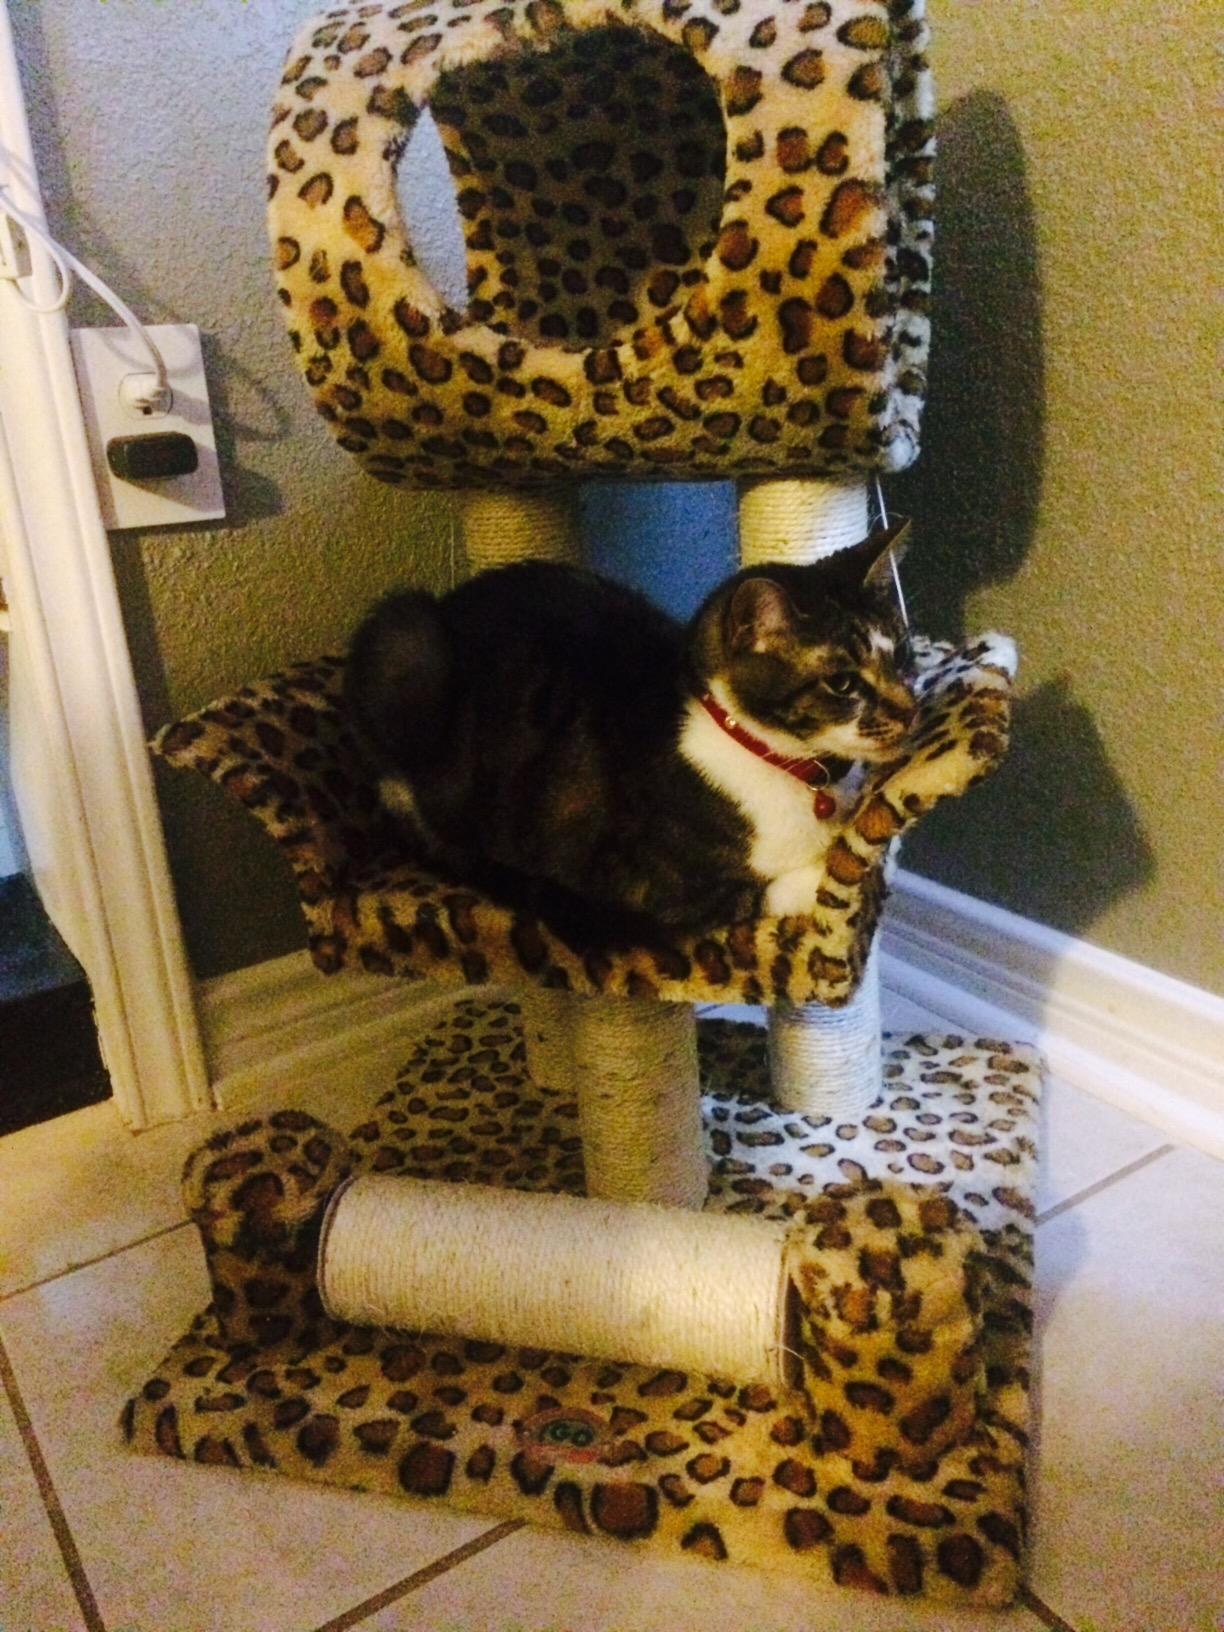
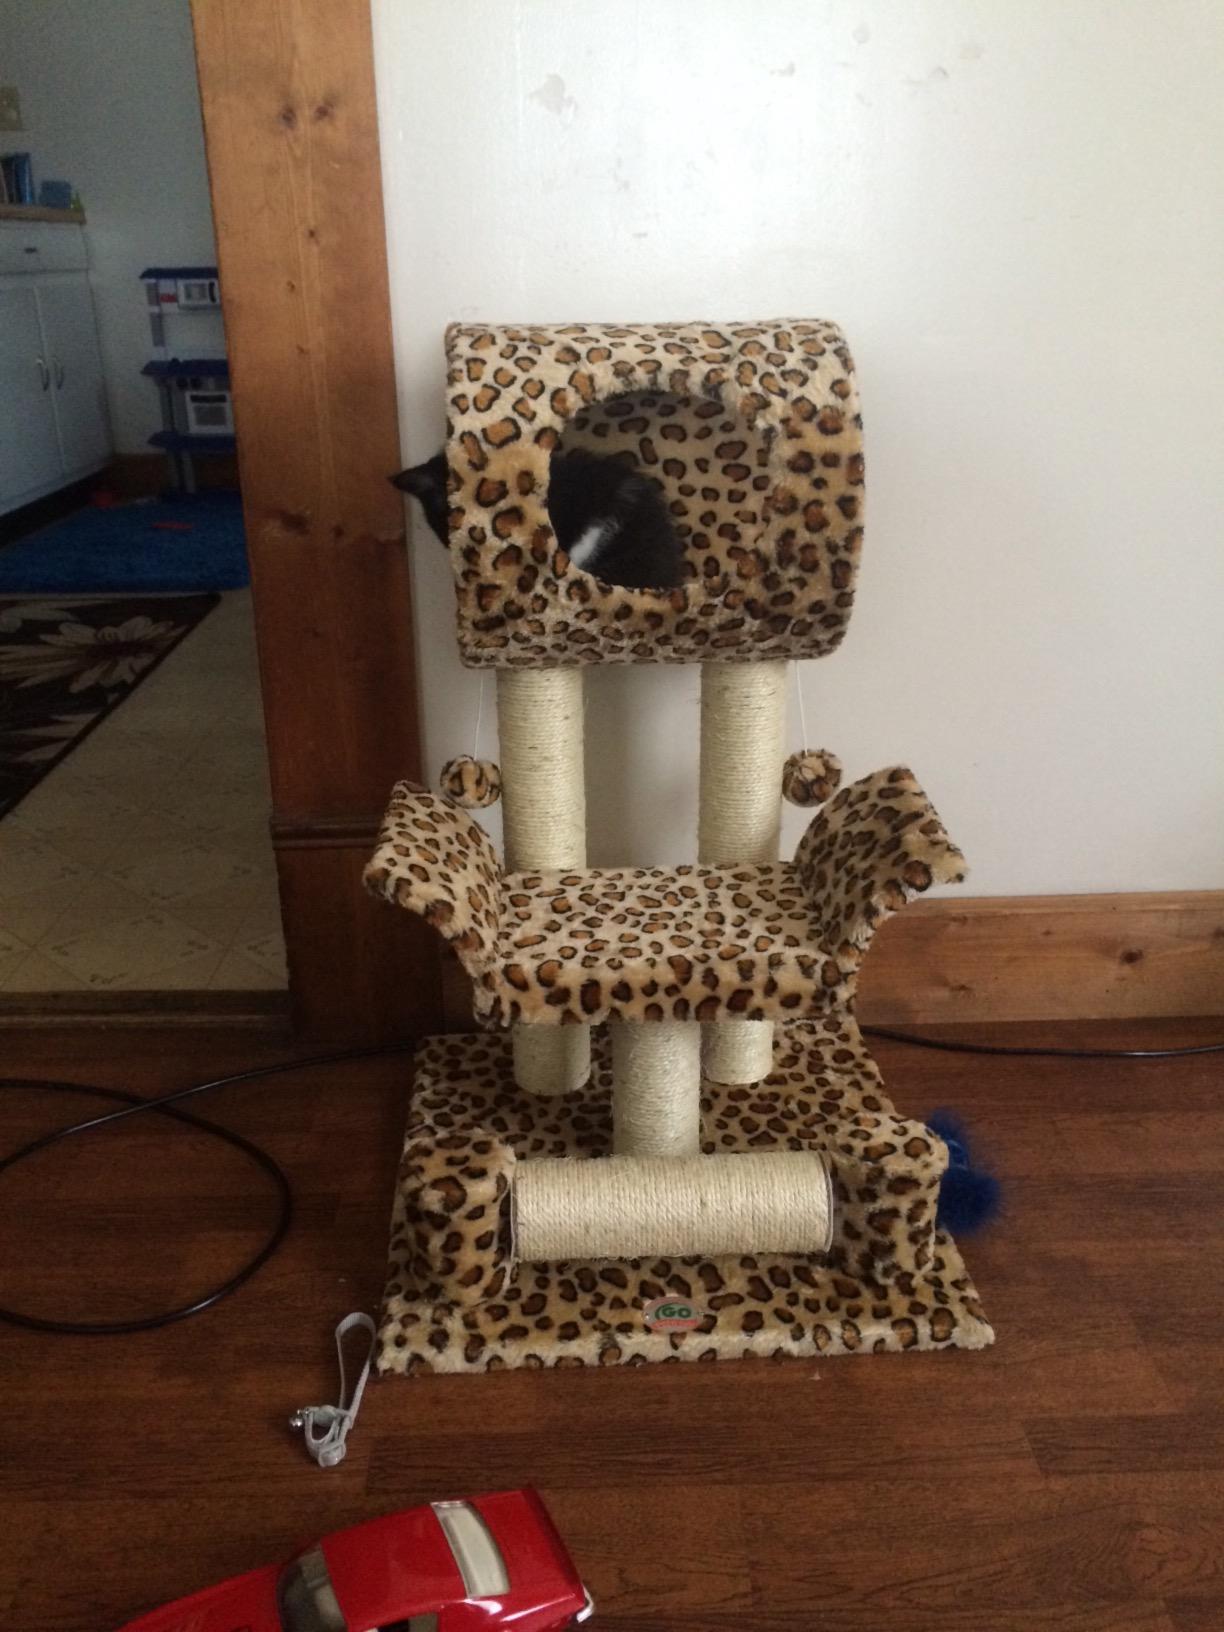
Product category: items_cat tree
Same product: yes